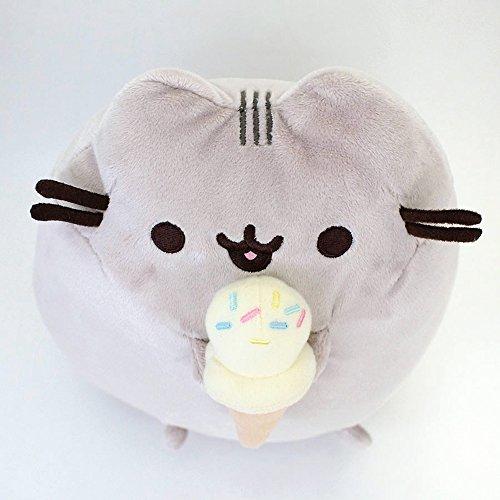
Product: GUND Pusheen Snackables Ice Cream Plush Stuffed Animal Cat, 9.5"
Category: Toys & Games | Stuffed Animals & Plush Toys | Stuffed Animals & Teddy Bears
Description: PUSHEEN WITH VANILLA ICE CREAM SNACKABLE PLUSH: Pusheen loves to snack This classic lounging Pusheen plush toy features the kitty satisfying her sweet tooth with a big ice cream cone.
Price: $15.30
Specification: ProductDimensions:8x7.5x9.5inches|ItemWeight:6.2ounces|ShippingWeight:8.8ounces(Viewshippingratesandpolicies)|DomesticShipping:ItemcanbeshippedwithinU.S.|InternationalShipping:ThisitemcanbeshippedtoselectcountriesoutsideoftheU.S.LearnMore|ASIN:B00SC3JBPW|Itemmodelnumber:4048872|Manufacturerrecommendedage:12months-5years